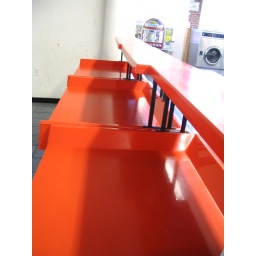
The orange folding tables at our local laundromat in East Boston.